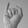
ASL letter: I